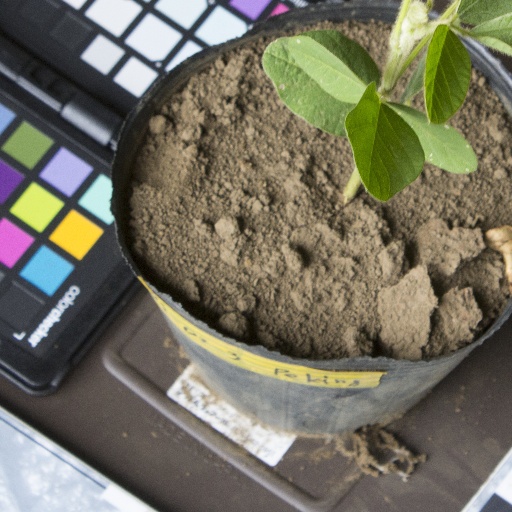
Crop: soybean